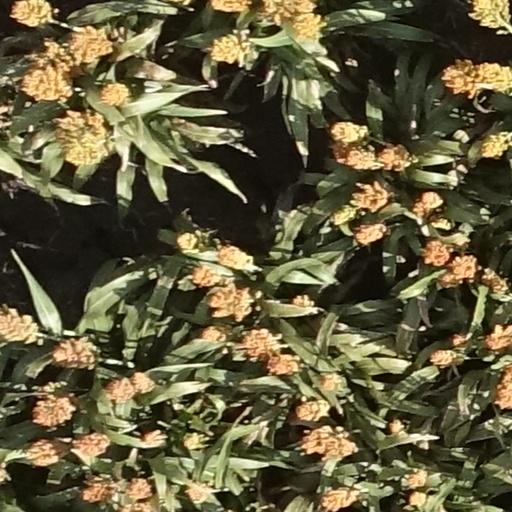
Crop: sorghum